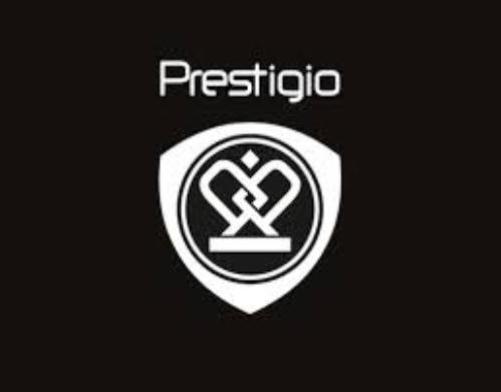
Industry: Electronic